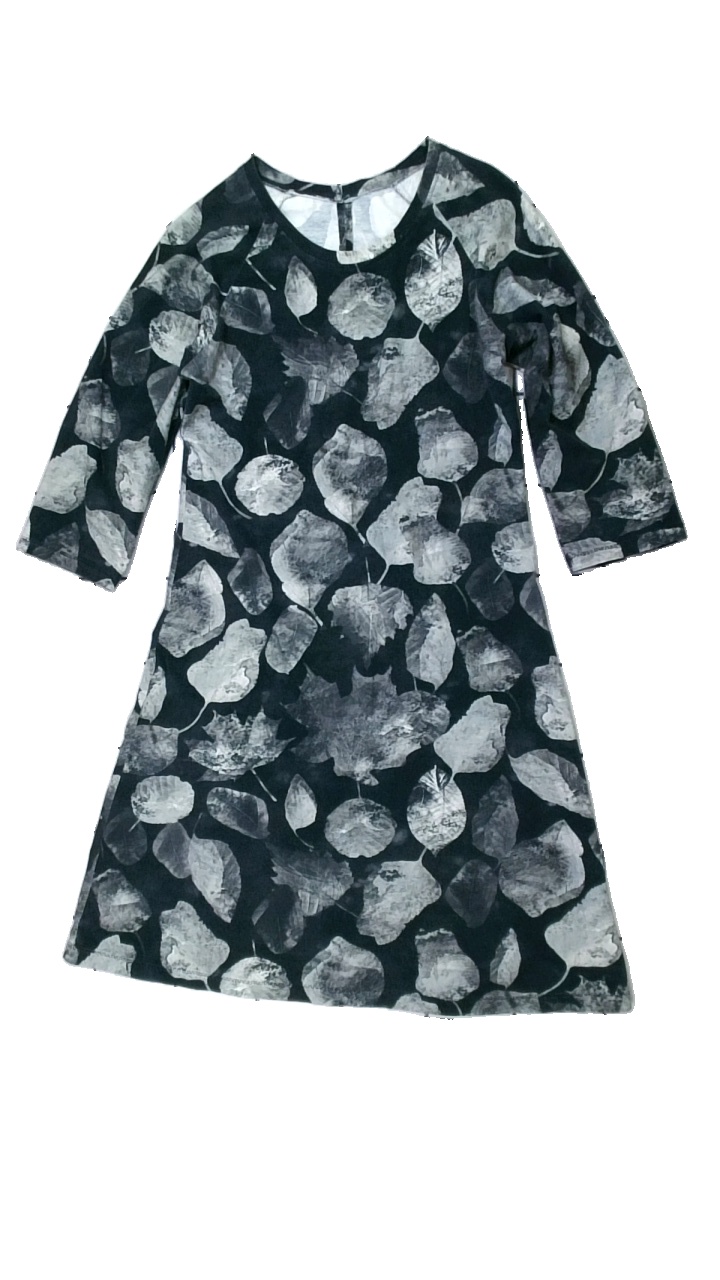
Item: Dress (Ladies)
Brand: Missing
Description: klänning med löv på, egengjord, urtvättad
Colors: Black, Grey
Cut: Regular
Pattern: Other
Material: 100% cotton
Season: All
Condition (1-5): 2
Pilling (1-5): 2
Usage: Export
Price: <50